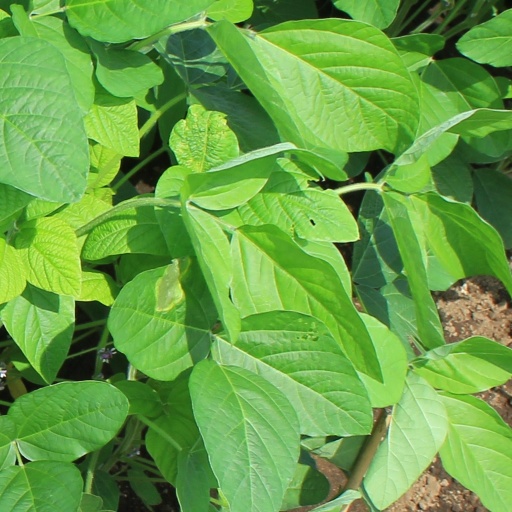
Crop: soybean